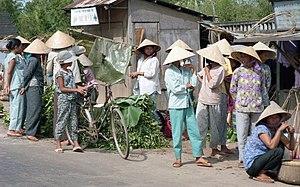
Femmes à Da Nang, Vietnam